SS Kronprinzessin Cecilie (1906)

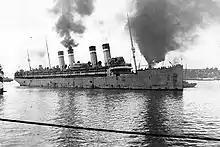
USAT "Mount Vernon" at Mare Island Naval Shipyard, September 1920

"Kronprinzessin Cecilie" was commandeered by the United States on 3 February 1917 and transferred from the United States Shipping Board (USSB) to the U.S. Navy when America entered the war that April. She was commissioned 28 July 1917 and renamed USS "Mount Vernon" after George Washington's Virginia home. She was fitted out at Boston to carry troops and materiel to Europe.